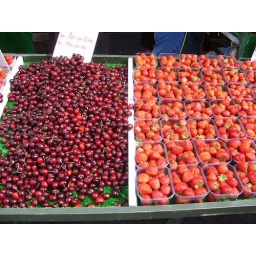
Fresh fruit for sale in the market in Bergen, Norway.